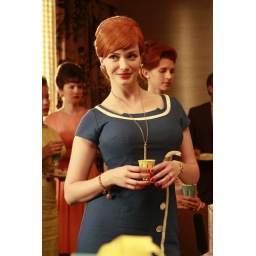
Joan Holloway in blue dress - Fashion of Mad Men